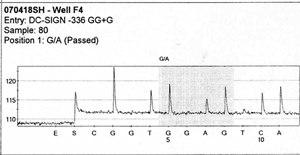
Le pyroséquençage est une technique de séquençage de l'ADN qui permet d’effectuer un séquençage rapide et à moindre coût qu’un séquençage par la méthode de Sanger. En effet, cette technique ne nécessite pas de clonage, et permet une lecture directe de la séquence obtenue après le séquençage. Elle est basée sur le principe du "séquençage par synthèse", dans lequel le séquençage est effectué en détectant le nucléotide incorporé par une ADN polymérase. Le pyroséquençage s'appuie sur la détection, par quantification de lumière émise, du pyrophosphate libéré lors de la réaction en chaîne, d'où le nom de pyroséquençage.
Le séquençage 454 est une technique de séquençage de l'ADN basée sur l'amplification de l'ADN par PCR en émulsion et sur le pyroséquençage. Elle a été développée par la société Roche Diagnostics. Cette technique permet le séquençage d'un grand nombre de bases en peu de temps.